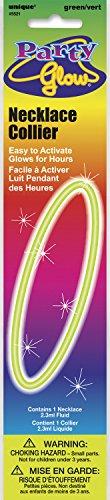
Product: Green Glow Necklace
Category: Toys & Games | Kids' Electronics
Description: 1 Green Glow Necklace.
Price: $3.24
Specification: ProductDimensions:2.5x11.5x0.3inches|ItemWeight:0.64ounces|ShippingWeight:0.8ounces(Viewshippingratesandpolicies)|Department:unisex-adult|Manufacturer:Amscan|ASIN:B000Z4DQKC|Itemmodelnumber:5521|DatefirstlistedonAmazon:June1,2004